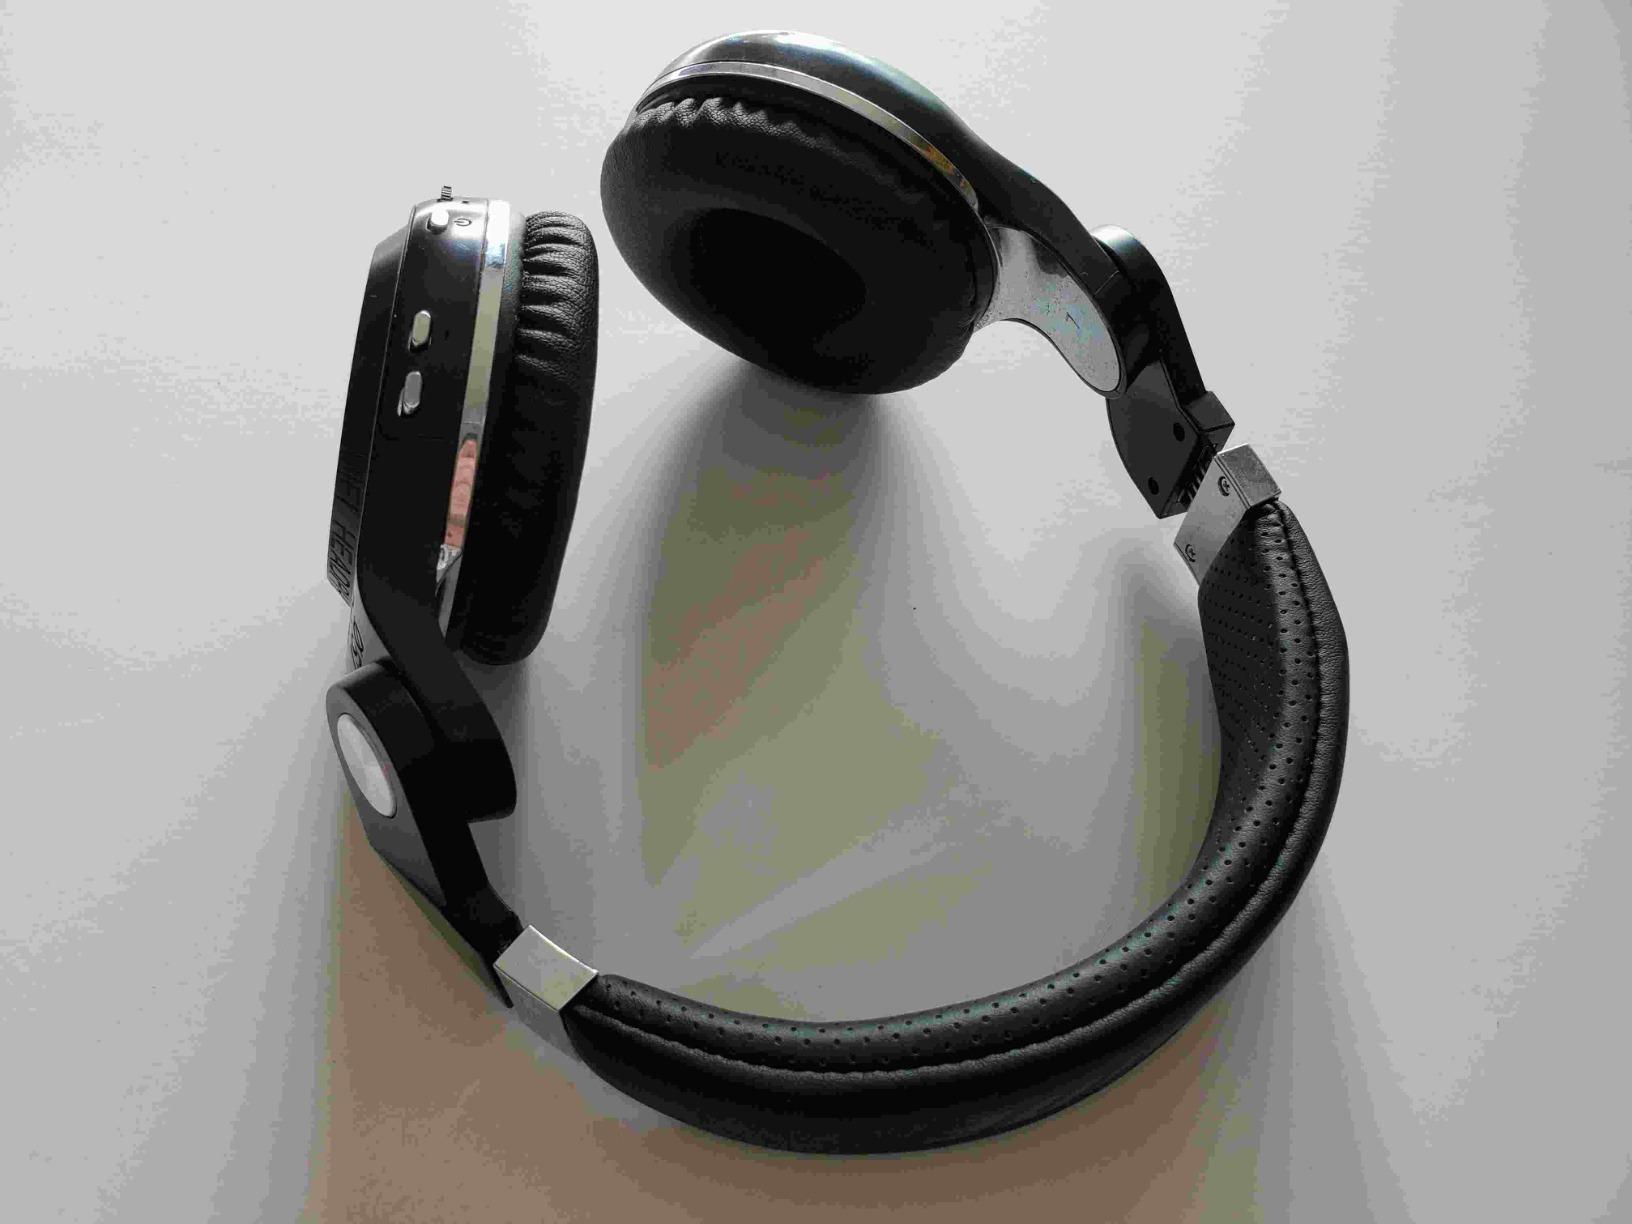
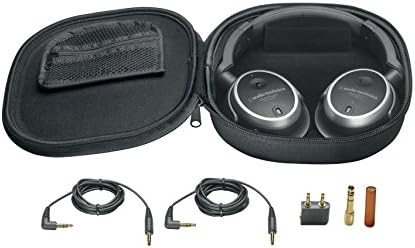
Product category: headphones
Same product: no